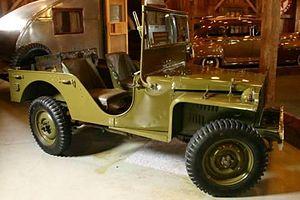
L' American Austin Car Company était un fabricant américain d'automobiles. La société fut fondée en 1929, et produisit des voitures sous licence de la Austin Motor Company de Grande-Bretagne entre 1930 et 1934, avant d'être en faillite.